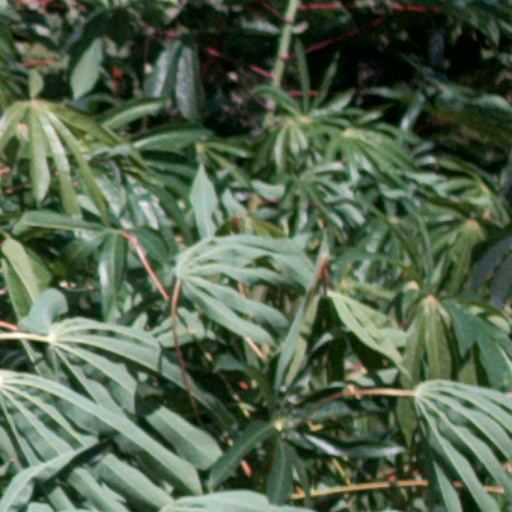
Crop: cassava